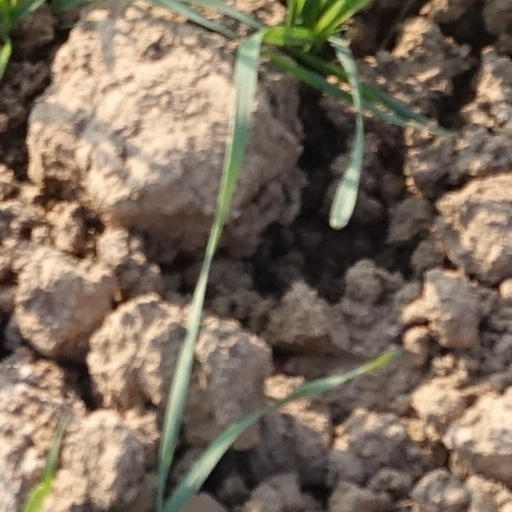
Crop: wheat